Motherhood (1917 film)

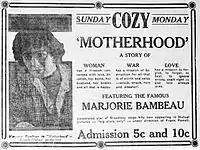
Newspaper advertisement

With no prints of "Motherhood" located in any film archives, it is considered a lost film.